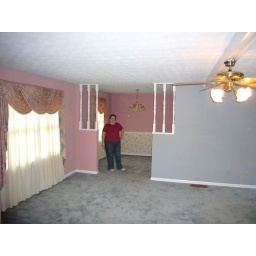
Main door immediate to left (out of sight). I'm standing in the dining room